Cell death

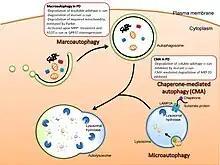
Example events in autophagy

Certain key proteins primarily employed in the repair of DNA damage can also induce apoptosis when DNA damage exceeds the cell’s repair capability. These dual role proteins protect against proliferation of unstable damaged cells that might lead to cancer.